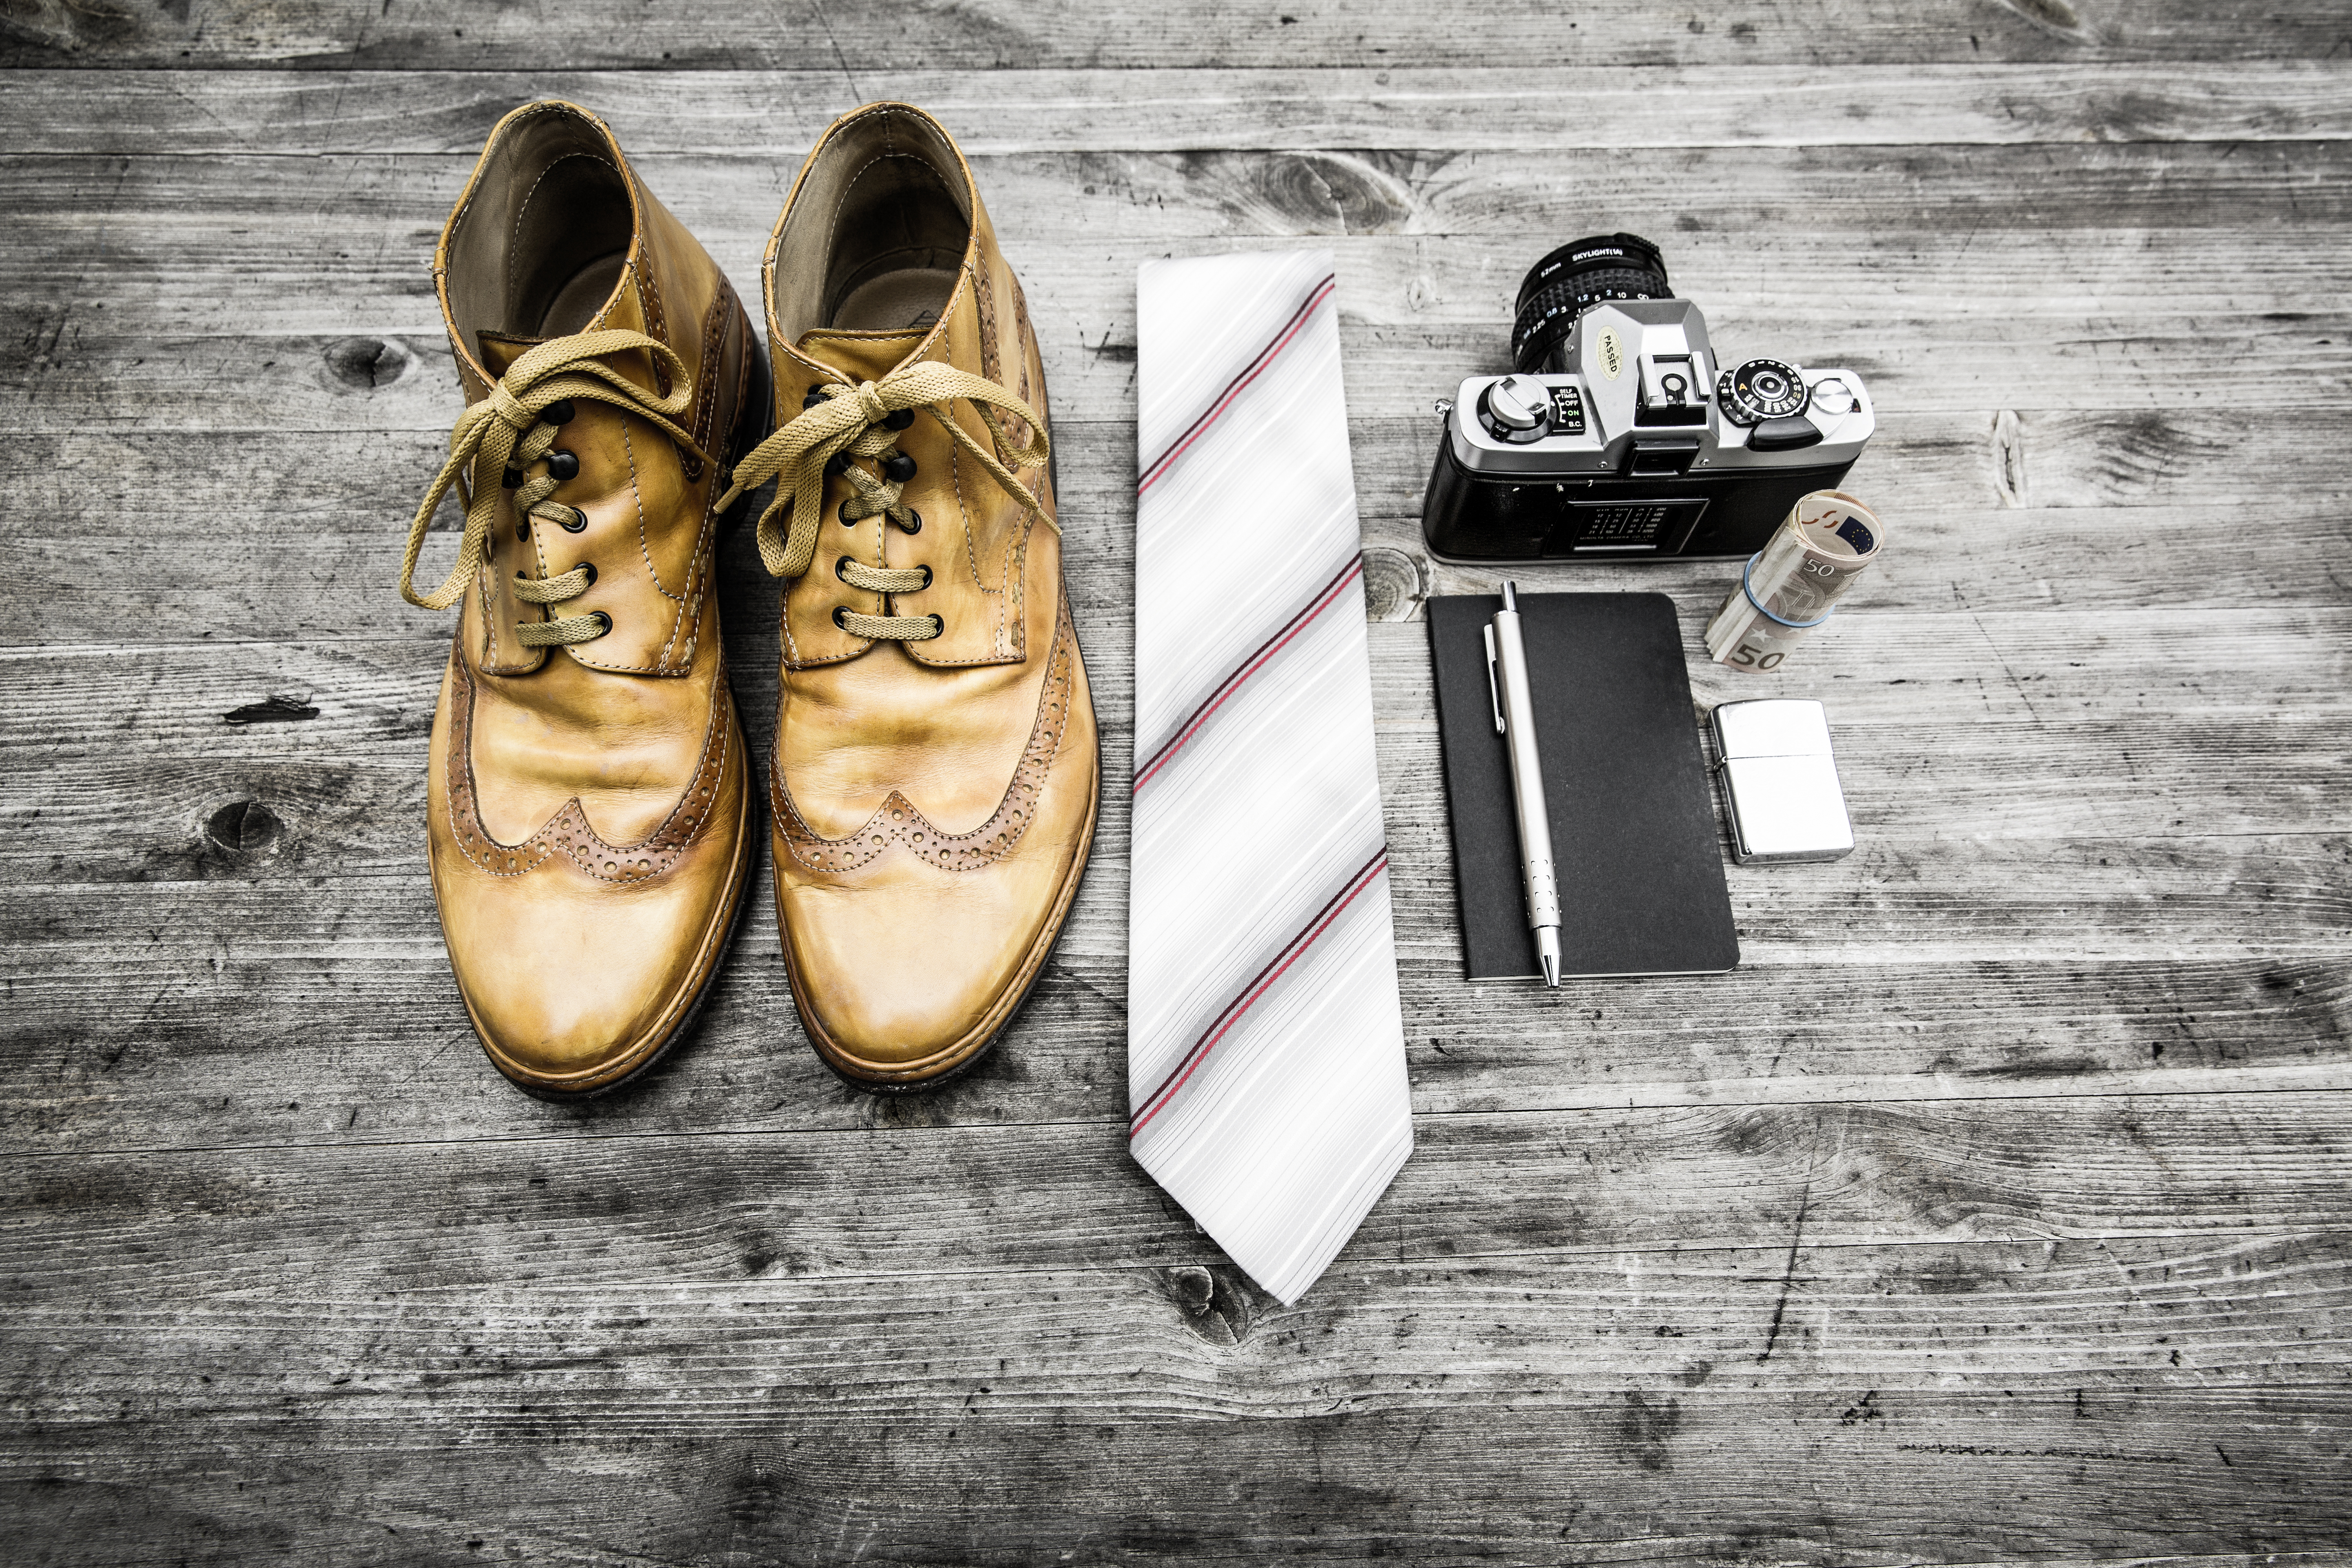
notebook, shoe, white, camera, photography, vintage, pen, spring, color, tie, money, fashion, black, vintage camera, brand, shoes, sneakers, footwear, photograph, beauty, image, emotion, miscellaneous